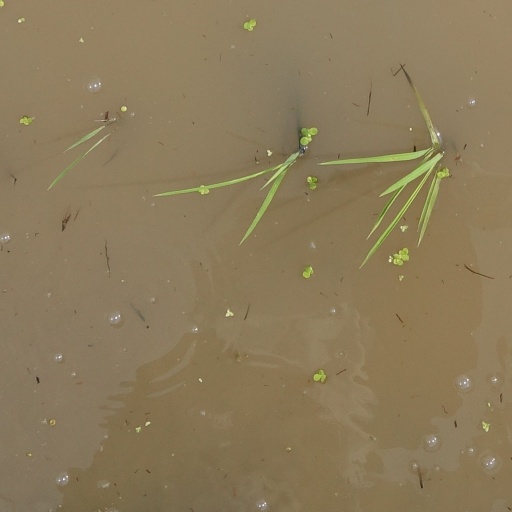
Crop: rice